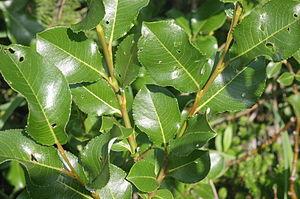
Le Saule glabre est une espèce de saule de la famille des Salicaceae, native du centre et du sud-est de l'Europe.